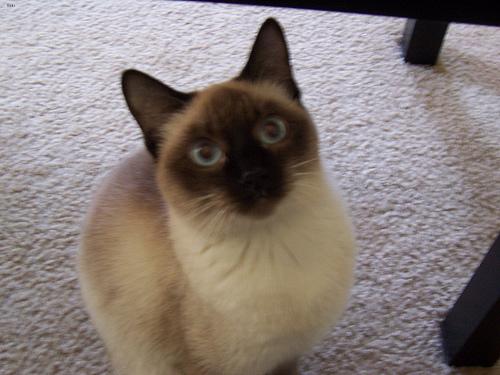
Breed: Siamese